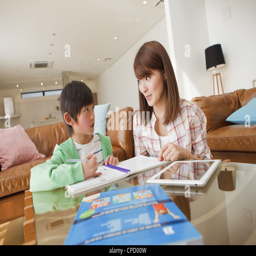
mother and son studying in a living room